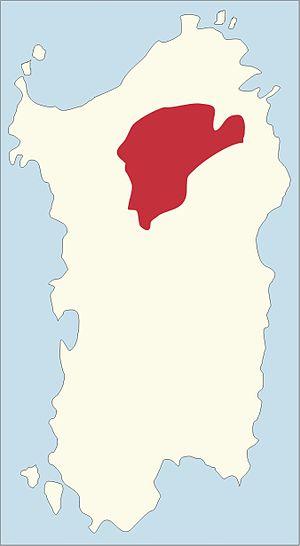
Le diocèse d'Ozieri, en latin : dioecesis Octeriensis o Othierensis, en italien : diocesi di Ozieri, est un diocèse de l'église catholique basé à Ozieri, diocèse suffragant de l'archidiocèse de Sassari en région Sardaigne, en Italie. En 2014, il y avait 54 100 personnes baptisés pour environ 54 400 habitants dans le diocèse. En 2015, c'est Corrado Melis qui en a la charge.